Alex Meret

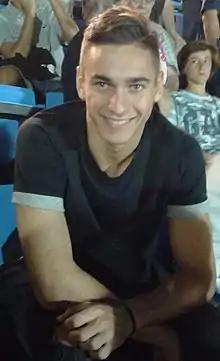
Meret in 2017

Alex Meret (born 22 March 1997) is an Italian professional footballer who plays as a goalkeeper for club Napoli and the Italy national team.